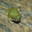
Label: frog